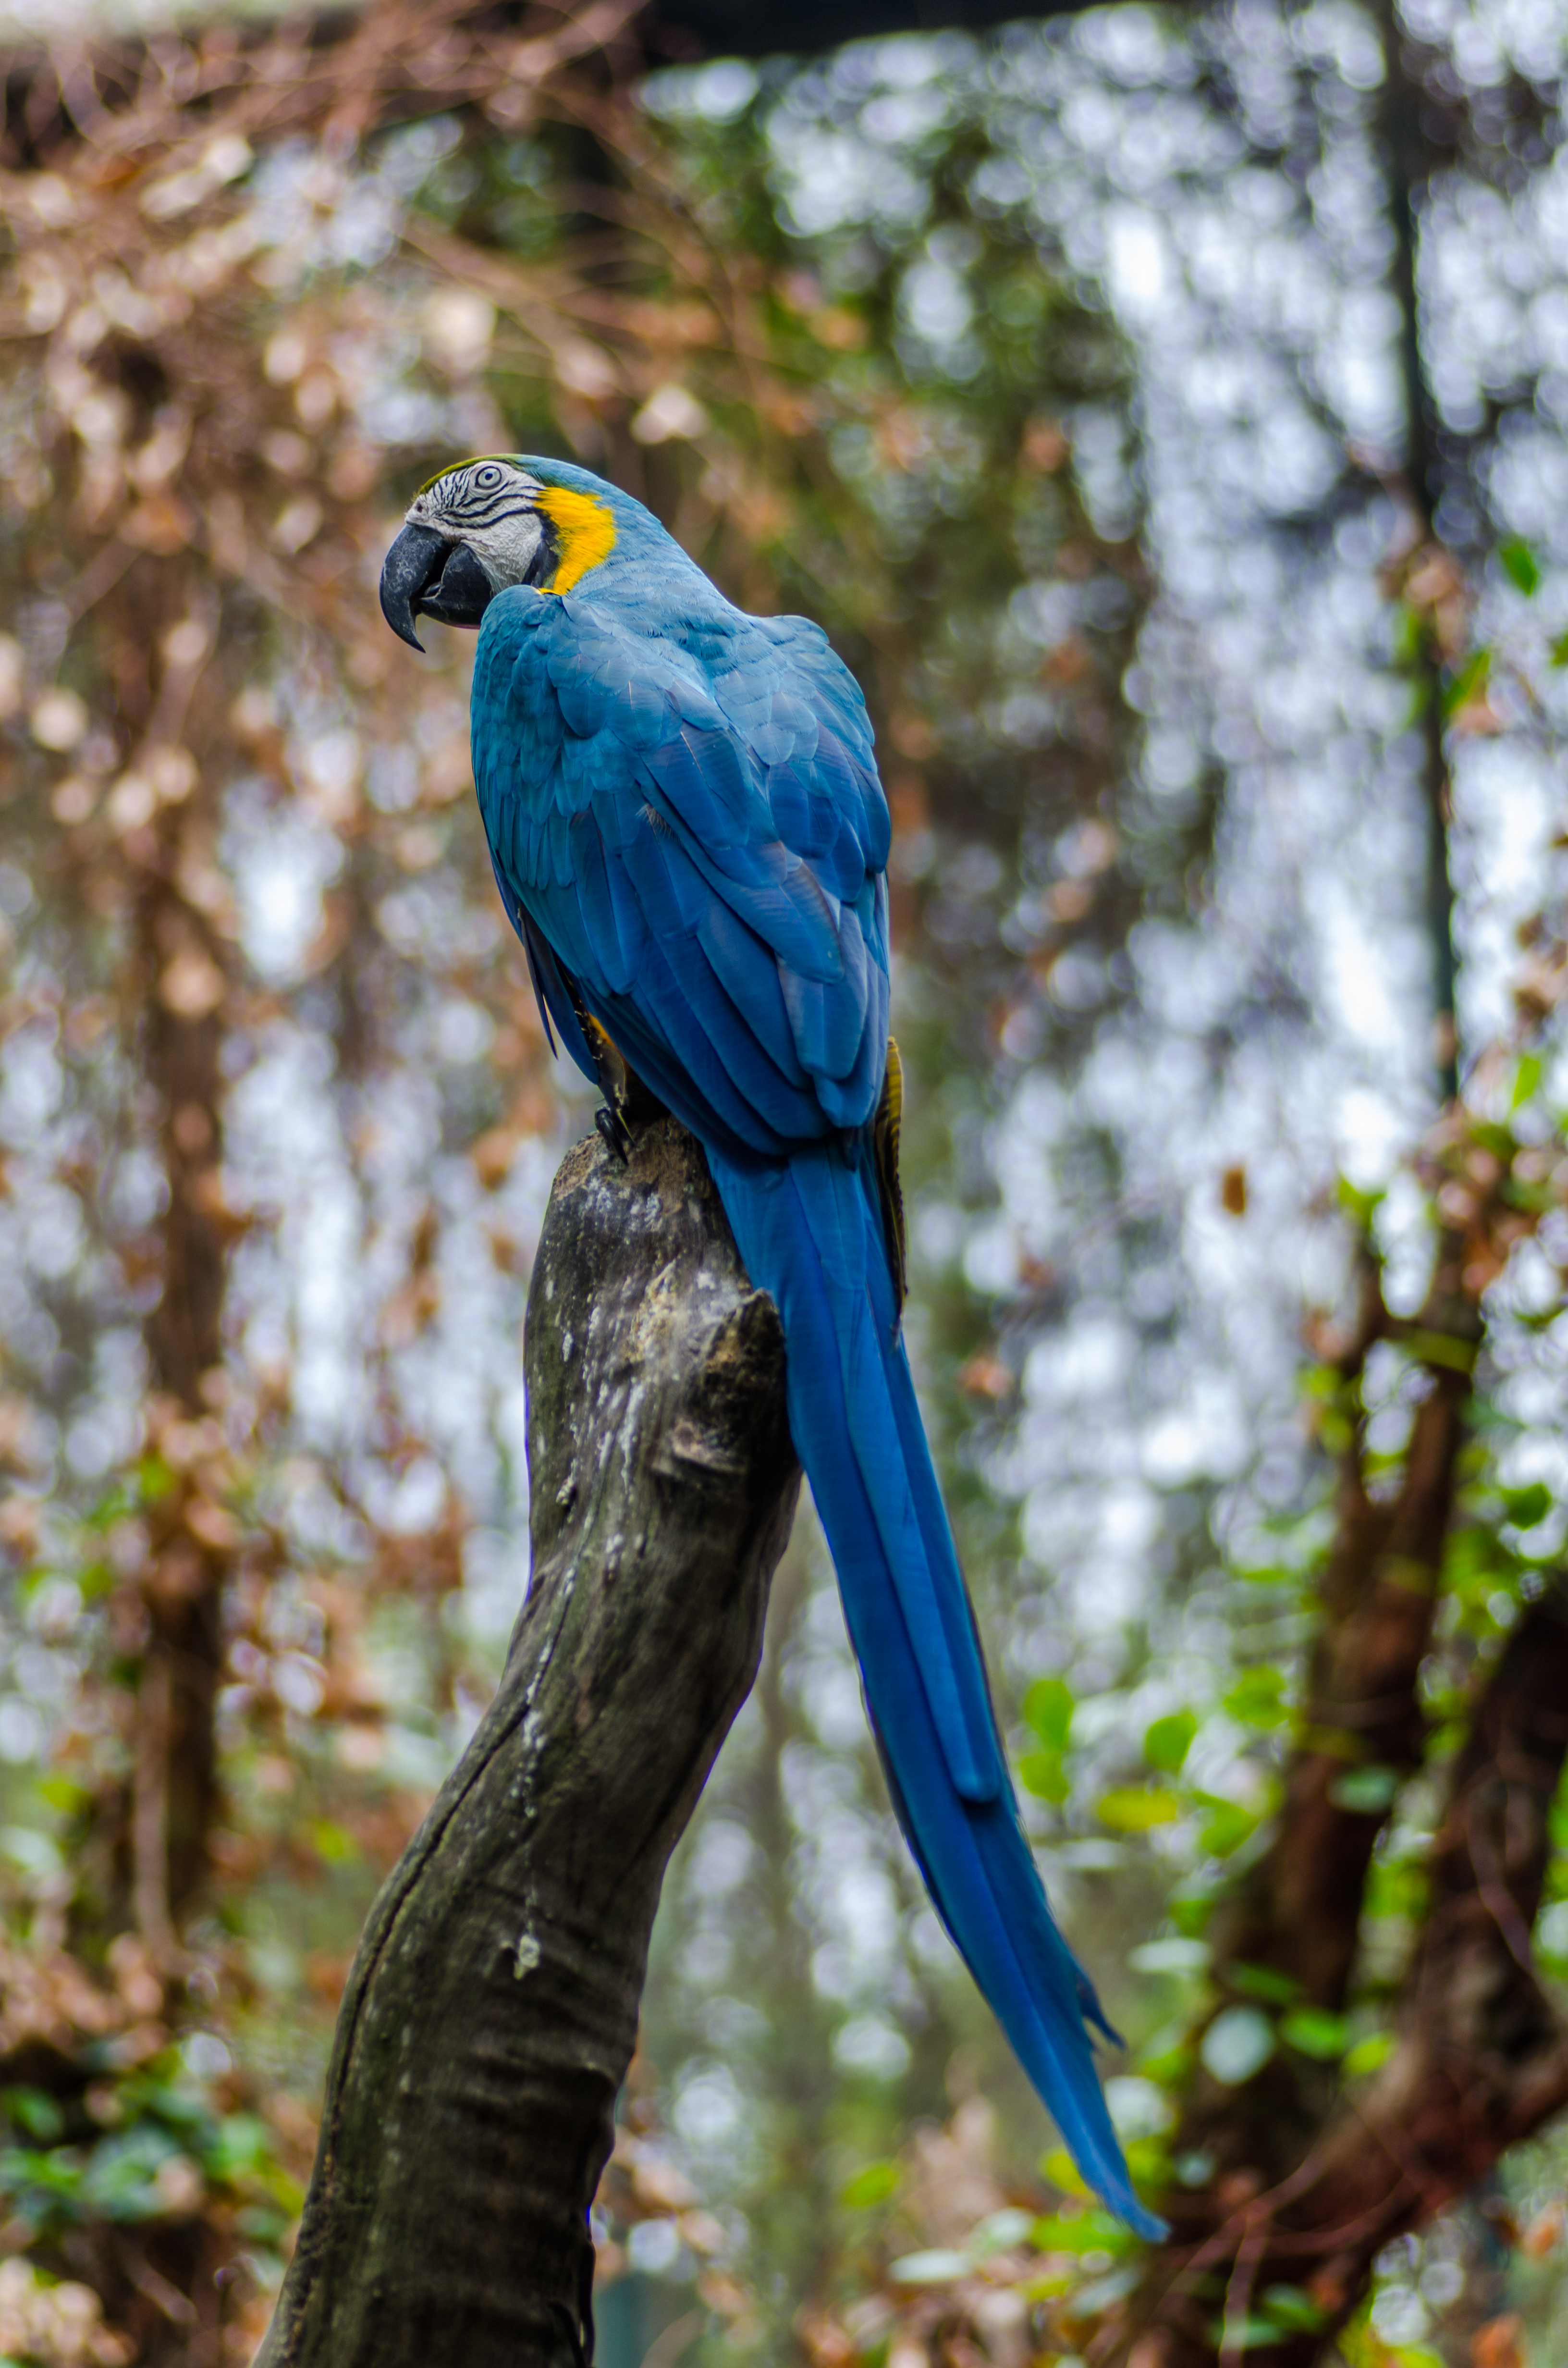
nature, forest, branch, bird, blur, animal, wildlife, green, beak, colourful, blue, colorful, avian, fauna, side view, tree trunk, plumage, macaw, trees, wild animal, outdoors, woods, feathers, wings, endangered, vertebrate, parrot, exotic, parakeet, animal photography